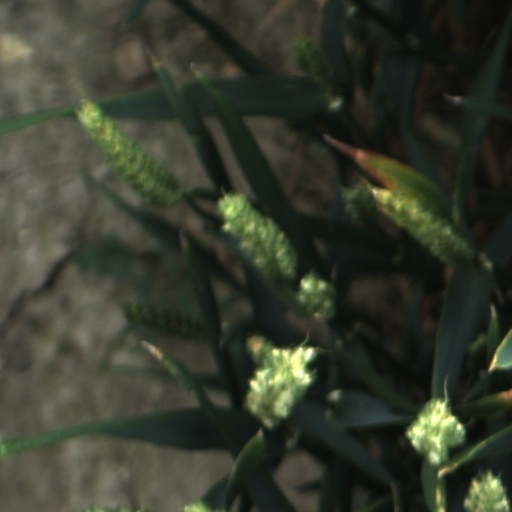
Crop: wheat